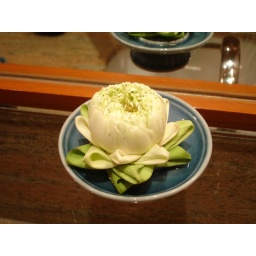
Pretty lotus flower in the bathroom